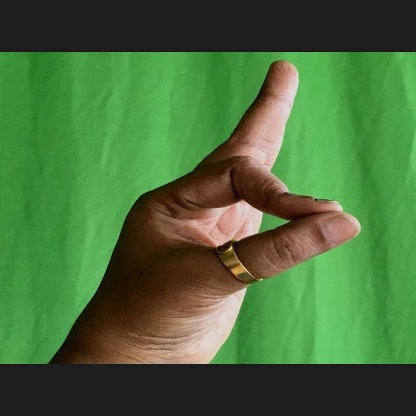
Mudra: Aralam